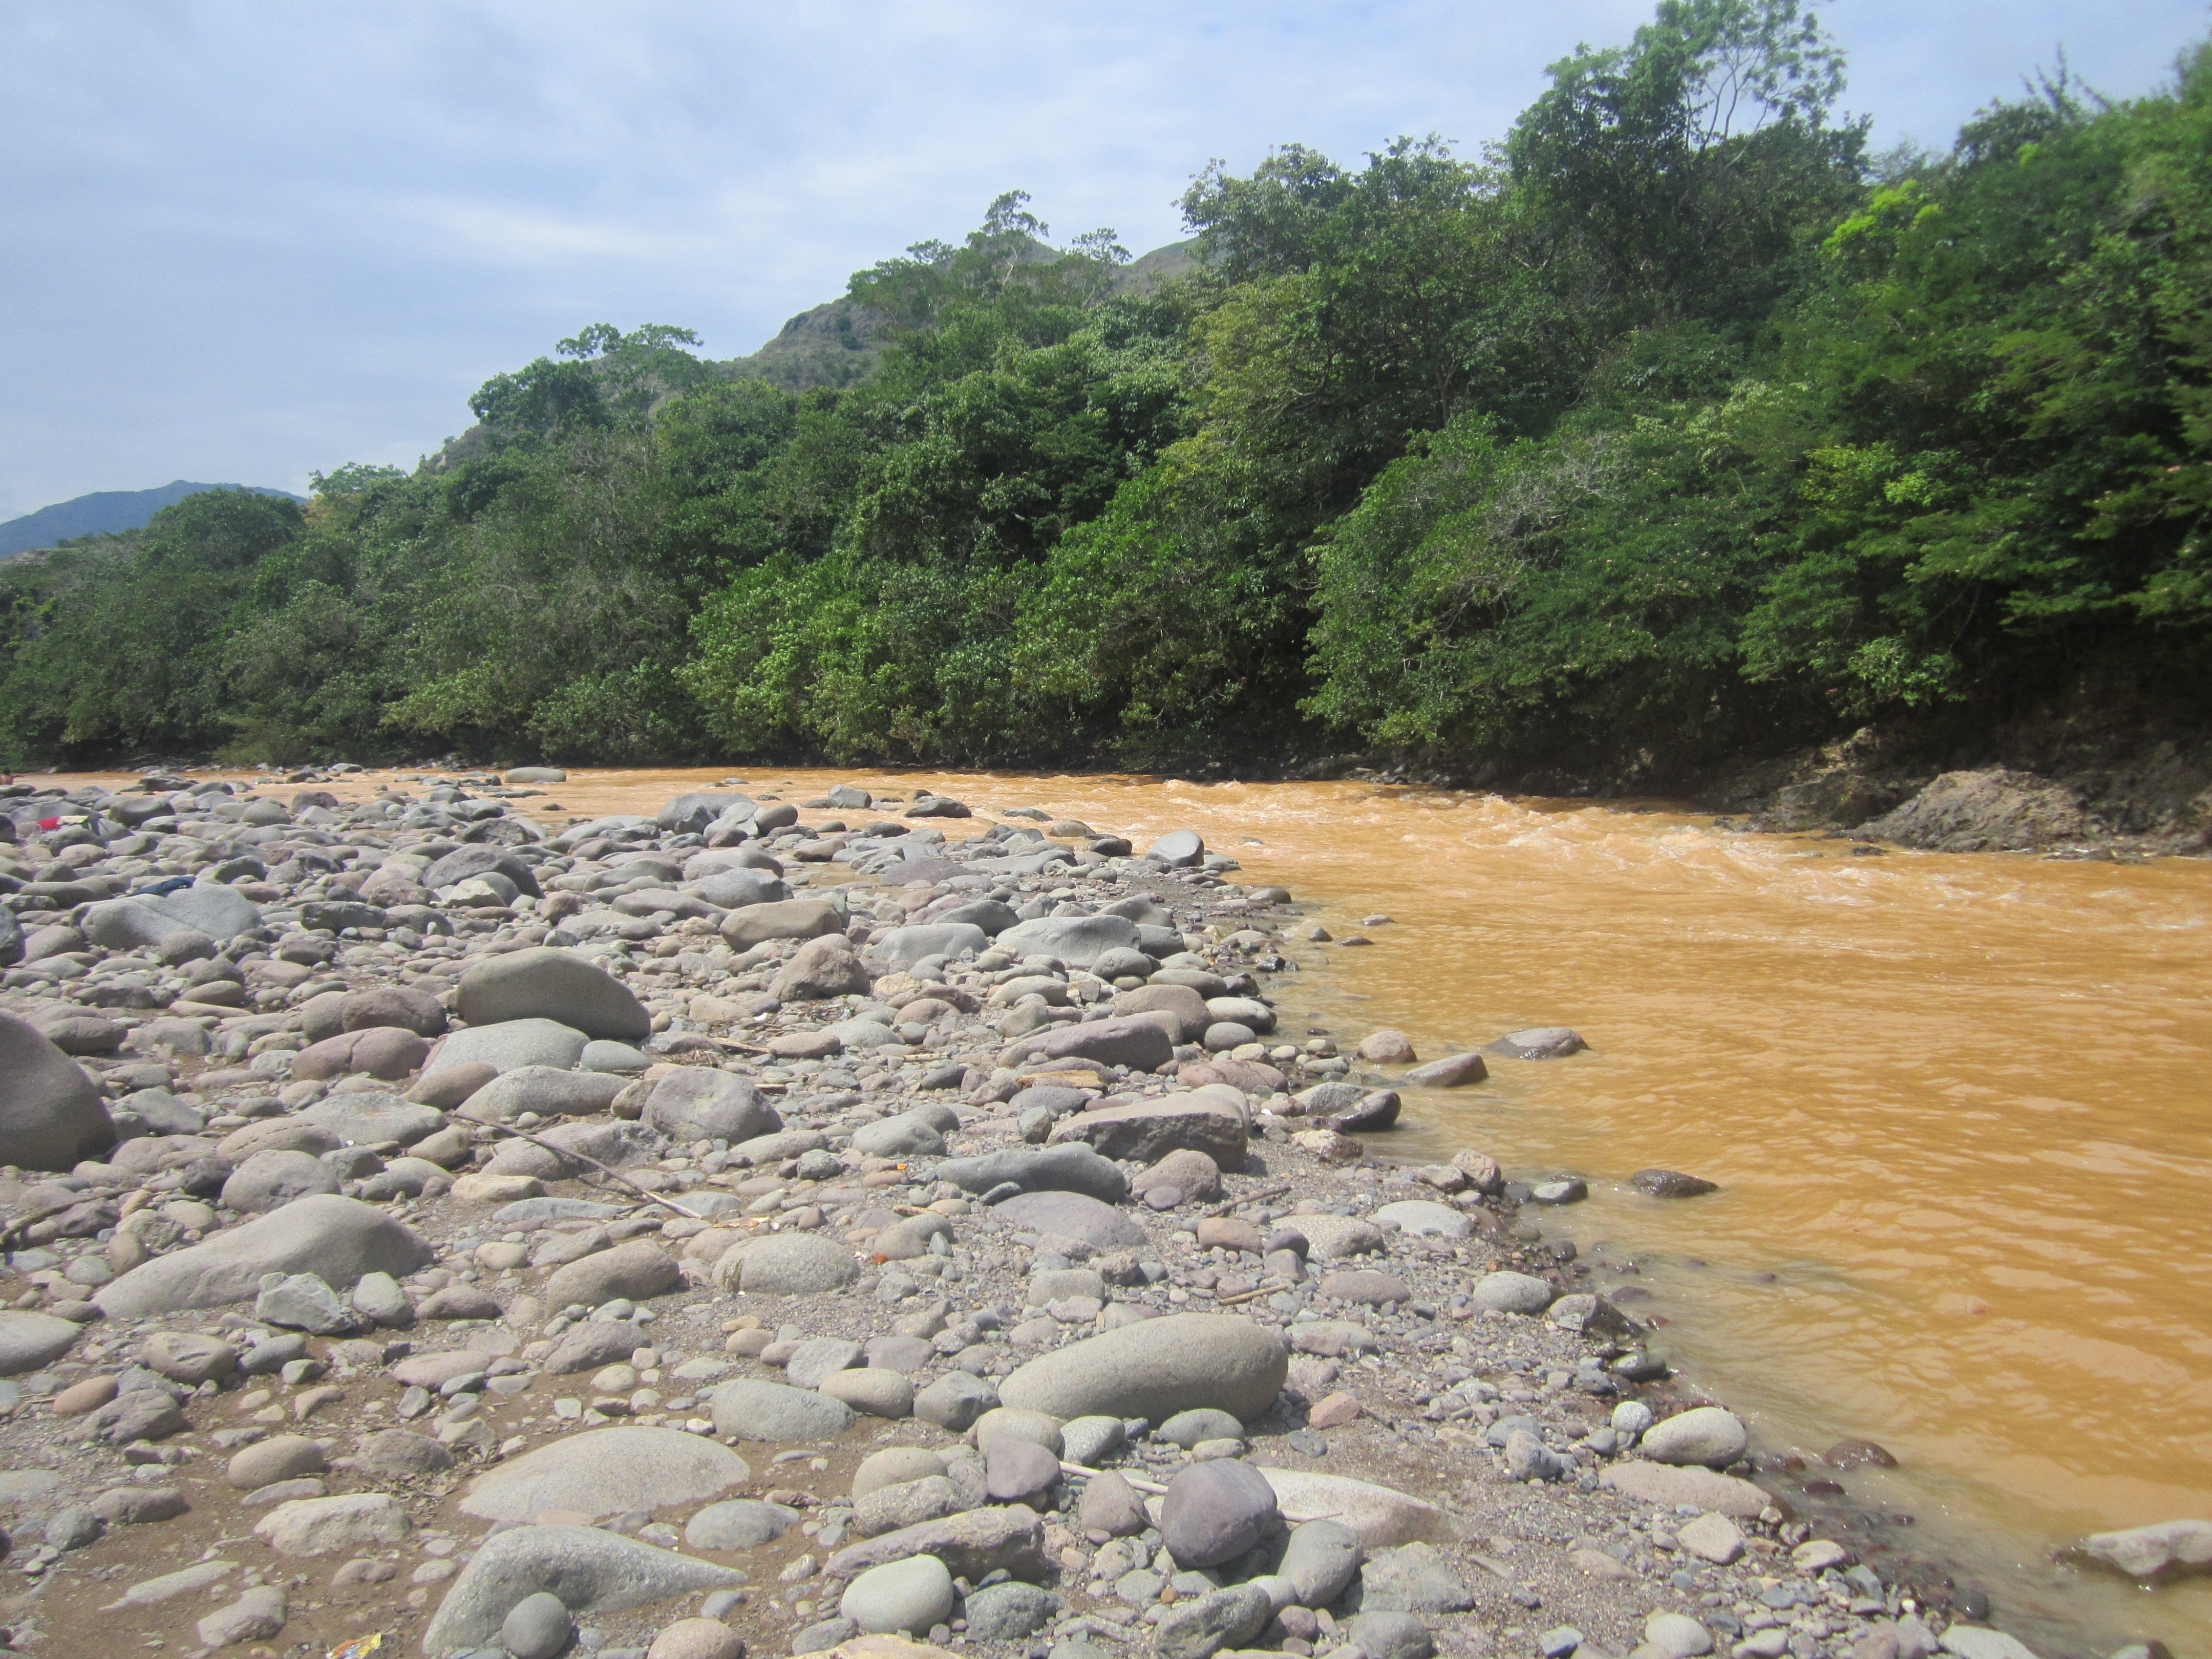
landscape, nature, river, soil, geology, wadi, stream bed, geological phenomenon